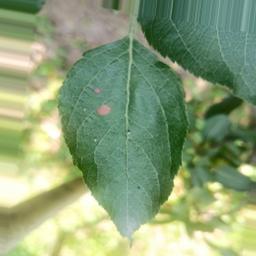
Label: Alternaria